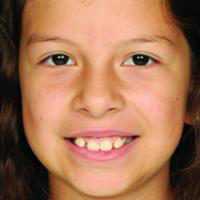
Age group: age 11-20